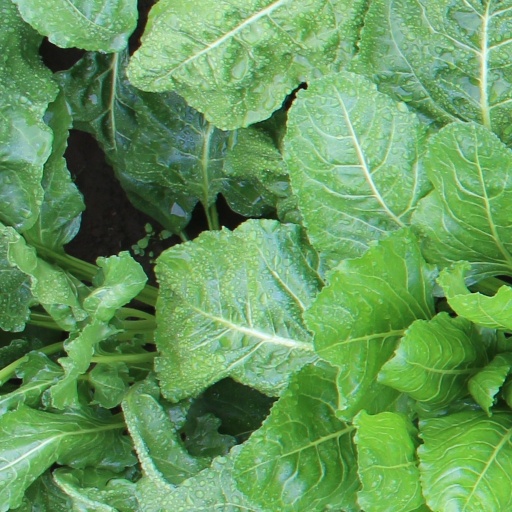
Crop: sugar beet